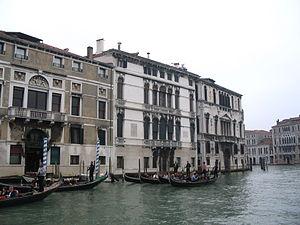
Ca' Mocenigo Vecchia - Grand canal Venise